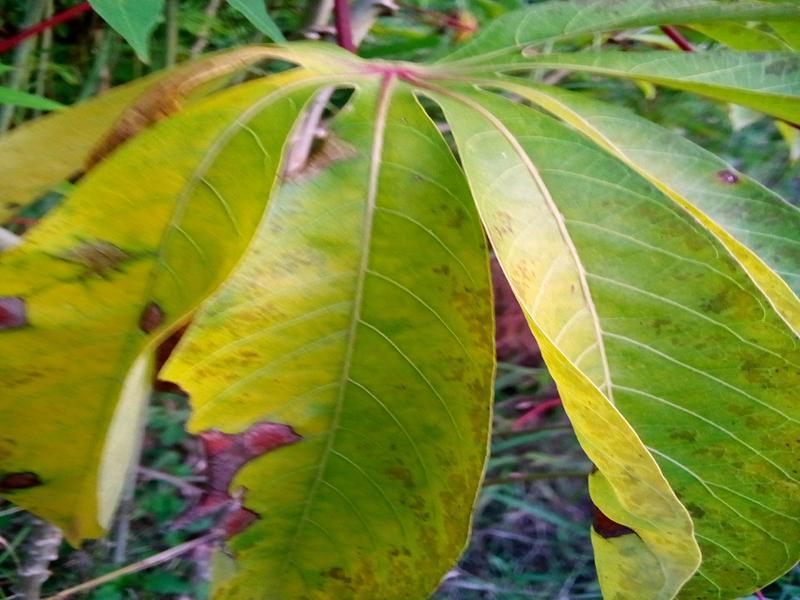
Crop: cassava
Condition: bacterial_blight